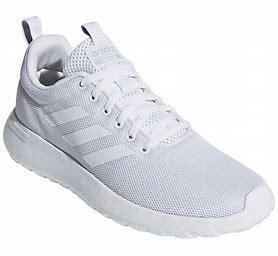
Brand: Adidas
Model: Lite Racer CLN